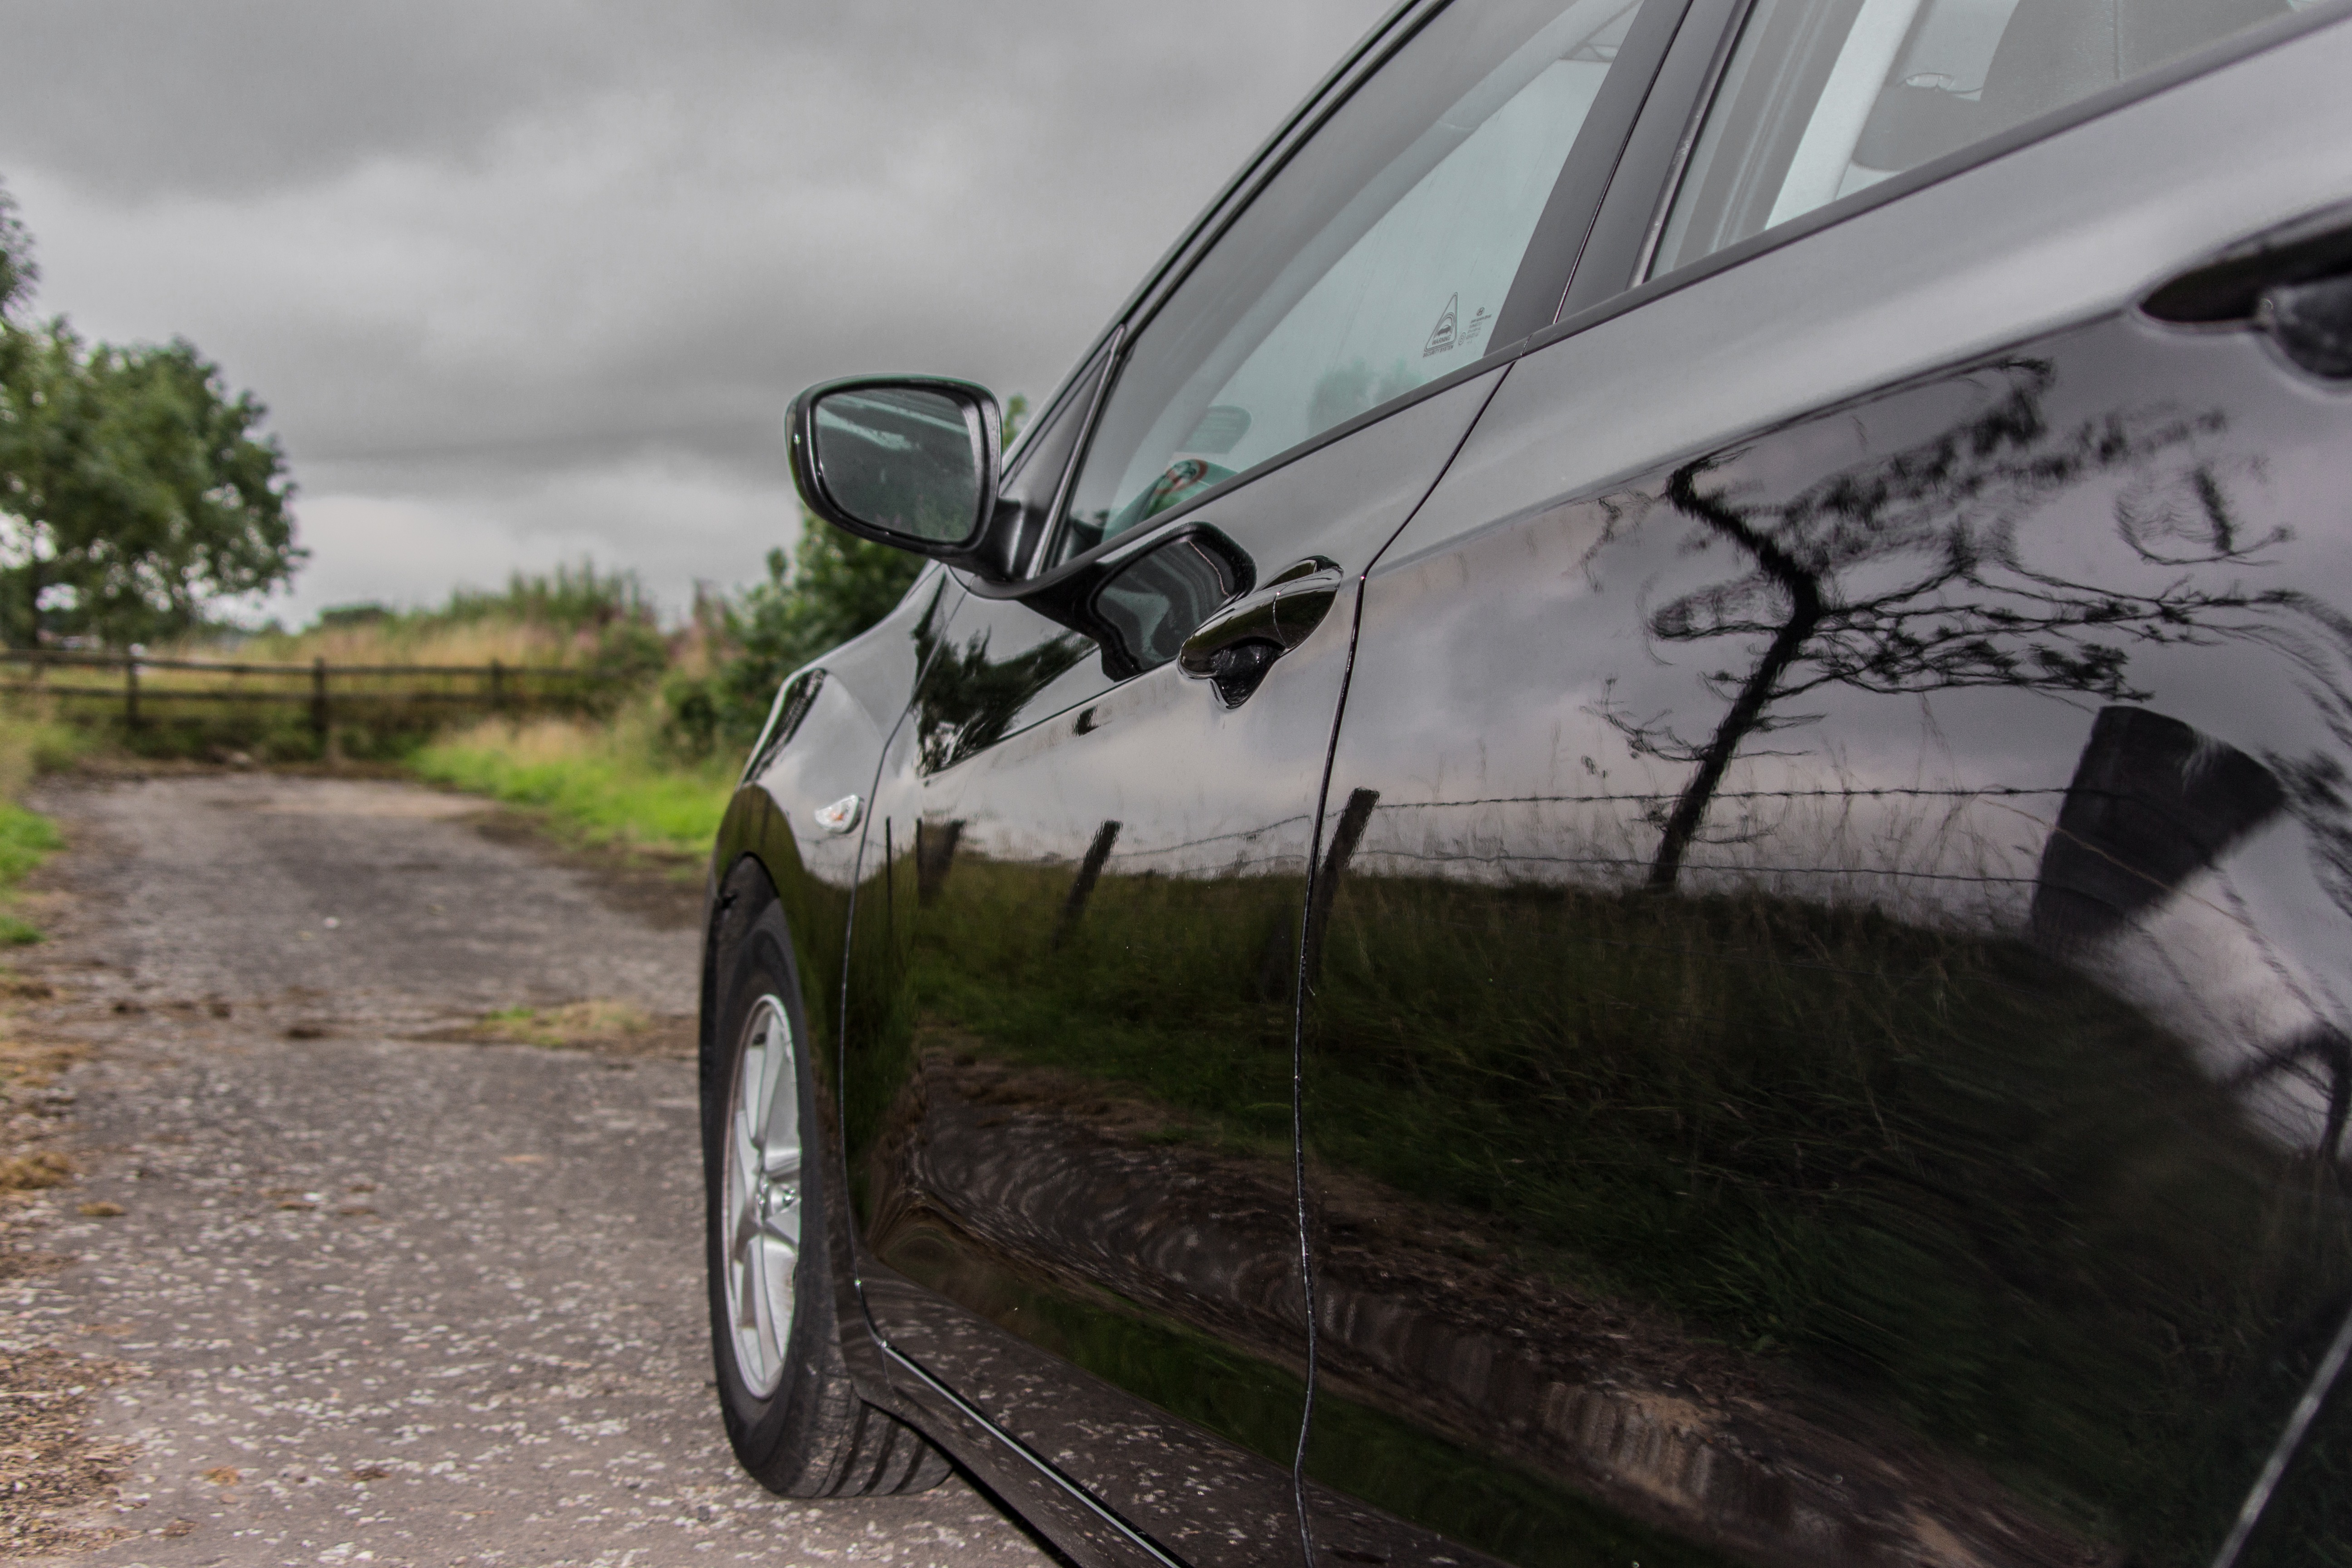
tree, nature, outdoor, car, wheel, perspective, driving, travel, vehicle, auto, black, close, side view, sports car, bumper, north, clouds, gravel, holidays, cars, wheels, mirror, rim, sedan, dynamic, scotland, bmw, mirroring, wide angle, hyundai, gravel road, partial view, dynamics, highlands and islands, land vehicle, side mirror, car rental, automobile make, automotive exterior, automotive design, luxury vehicle, baragar, hyundai i35, i35, dynamic range